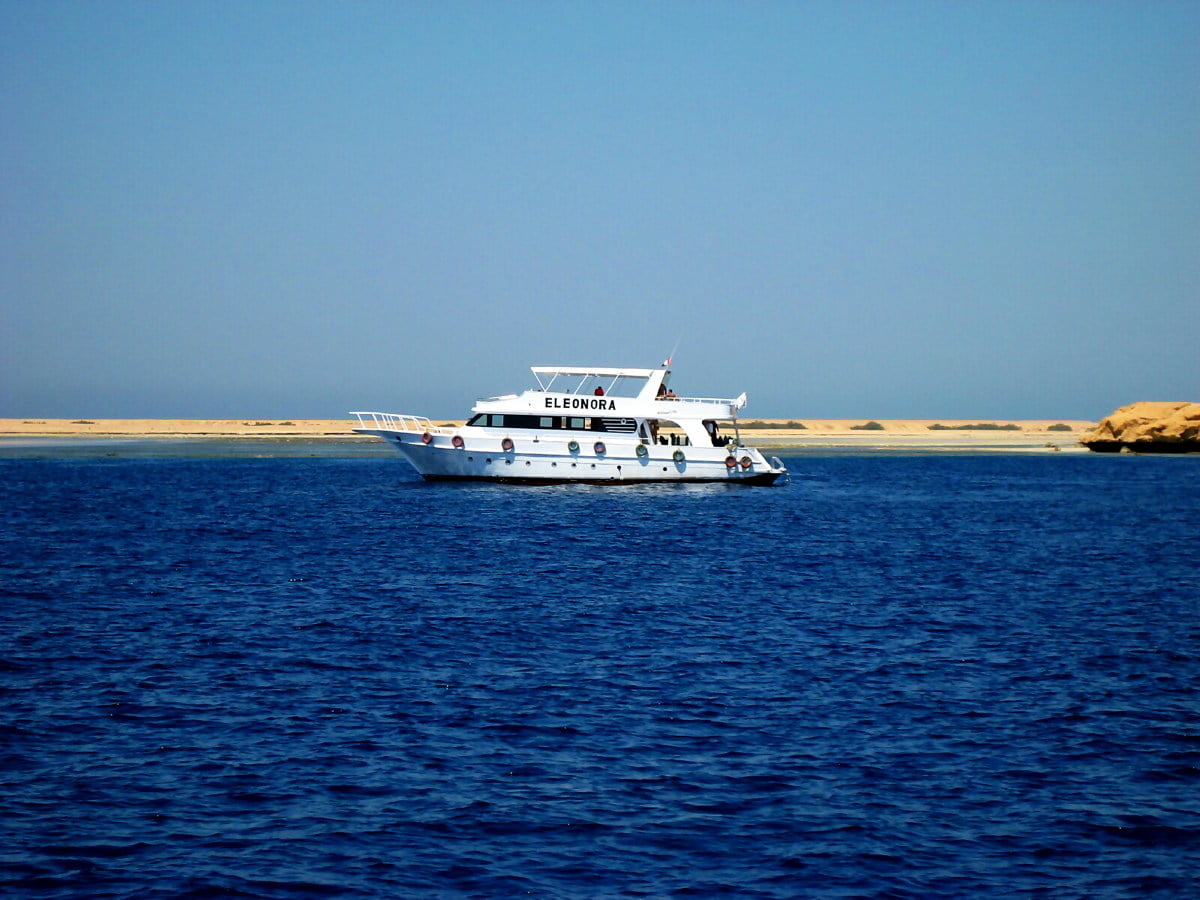
Vehicle type: Ships